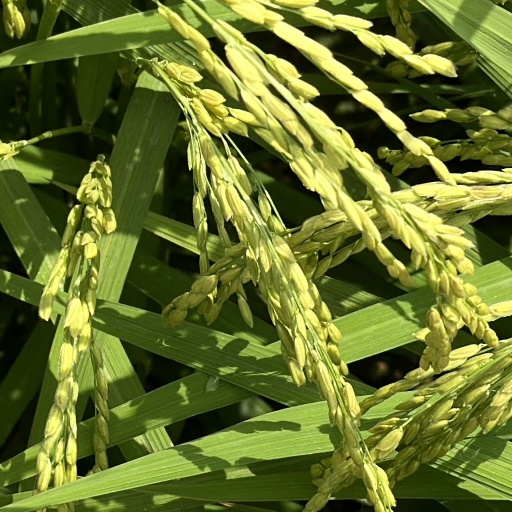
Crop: rice